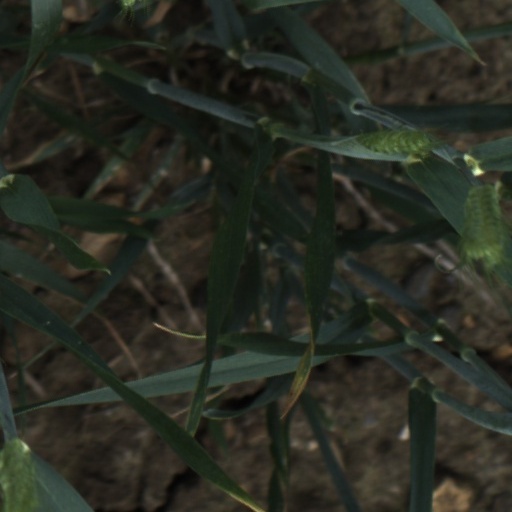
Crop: wheat